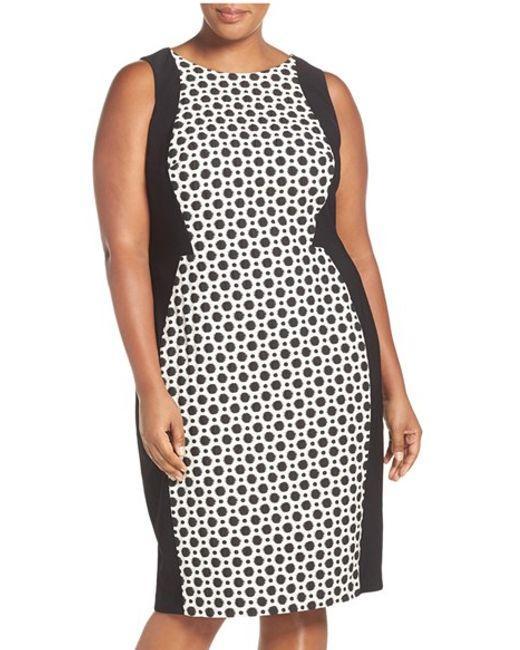
Ärmelloses Etui-Polkadot-Kleid in Übergröße